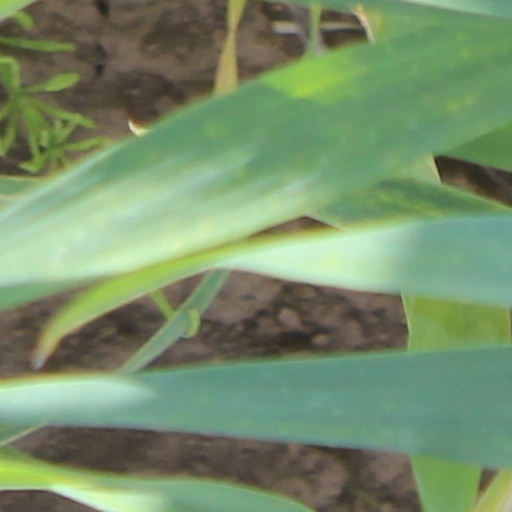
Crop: wheat